Roundell Palmer, 1st Earl of Selborne

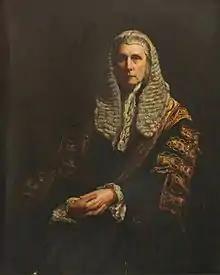
Lord Selborne as Lord Chancellor, by Walter William Ouless.

After the fall of Gladstone in 1885, Selborne became increasingly alarmed by perceived radical tendencies within the Liberal Party. He finally broke with Gladstone over Irish Home Rule, refusing reappointment as Lord Chancellor when the Liberals returned to office in 1886, and joining the Liberal Unionists.